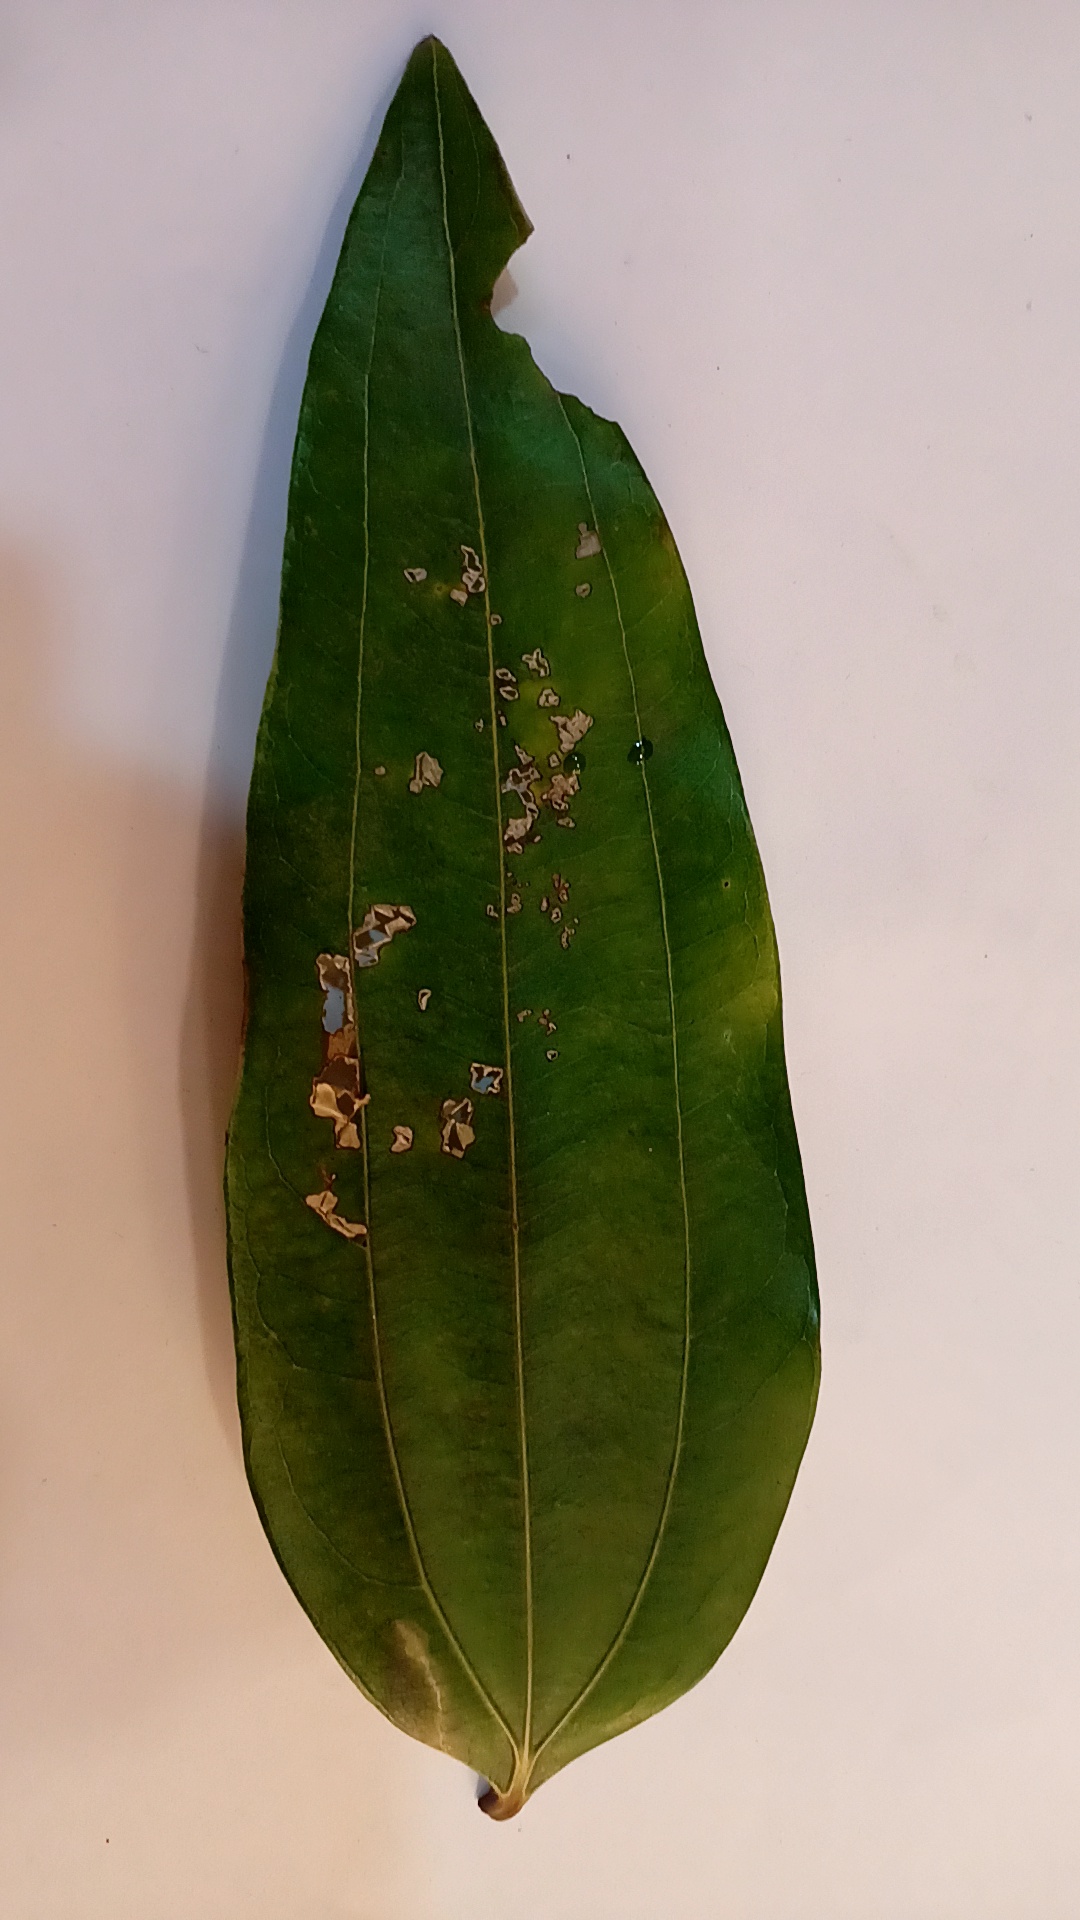
Label: Disease